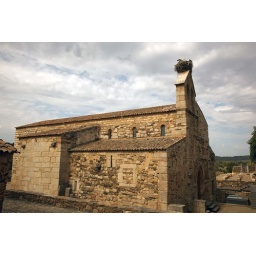
The full picture of the stork's nest built on top of a church tower in Idanha-a-Velha.